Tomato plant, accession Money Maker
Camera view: vertical (180 deg); turntable rotation: 120 degrees
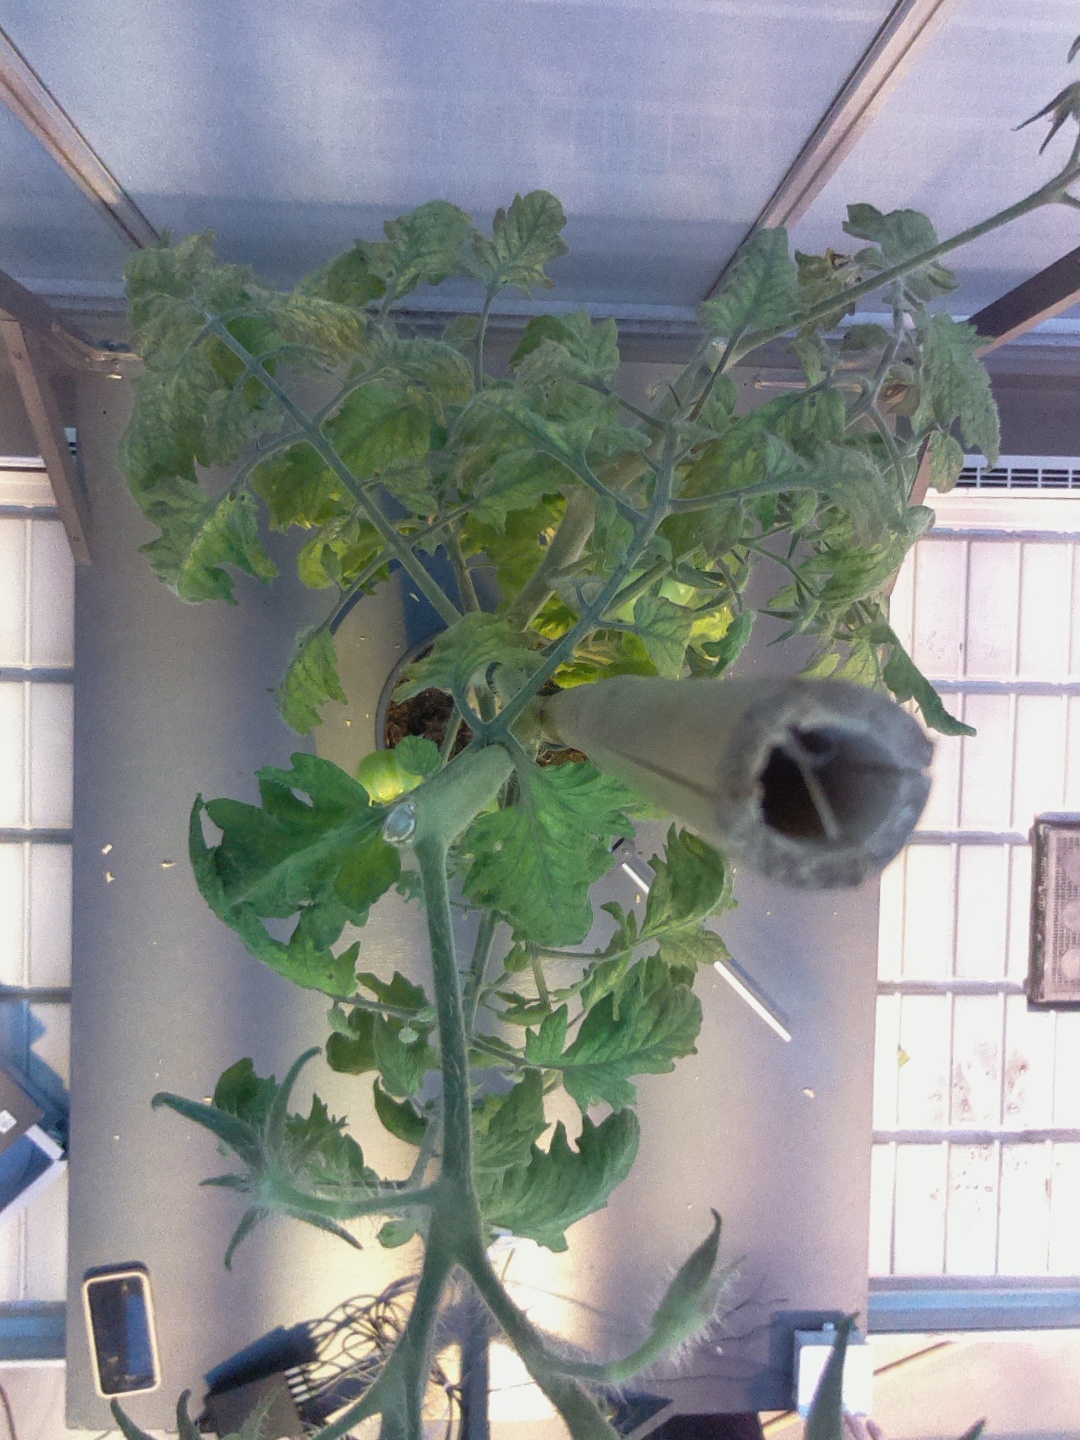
BBCH growth stage 79: 90% -100% of final fruit size